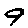
Label: 9